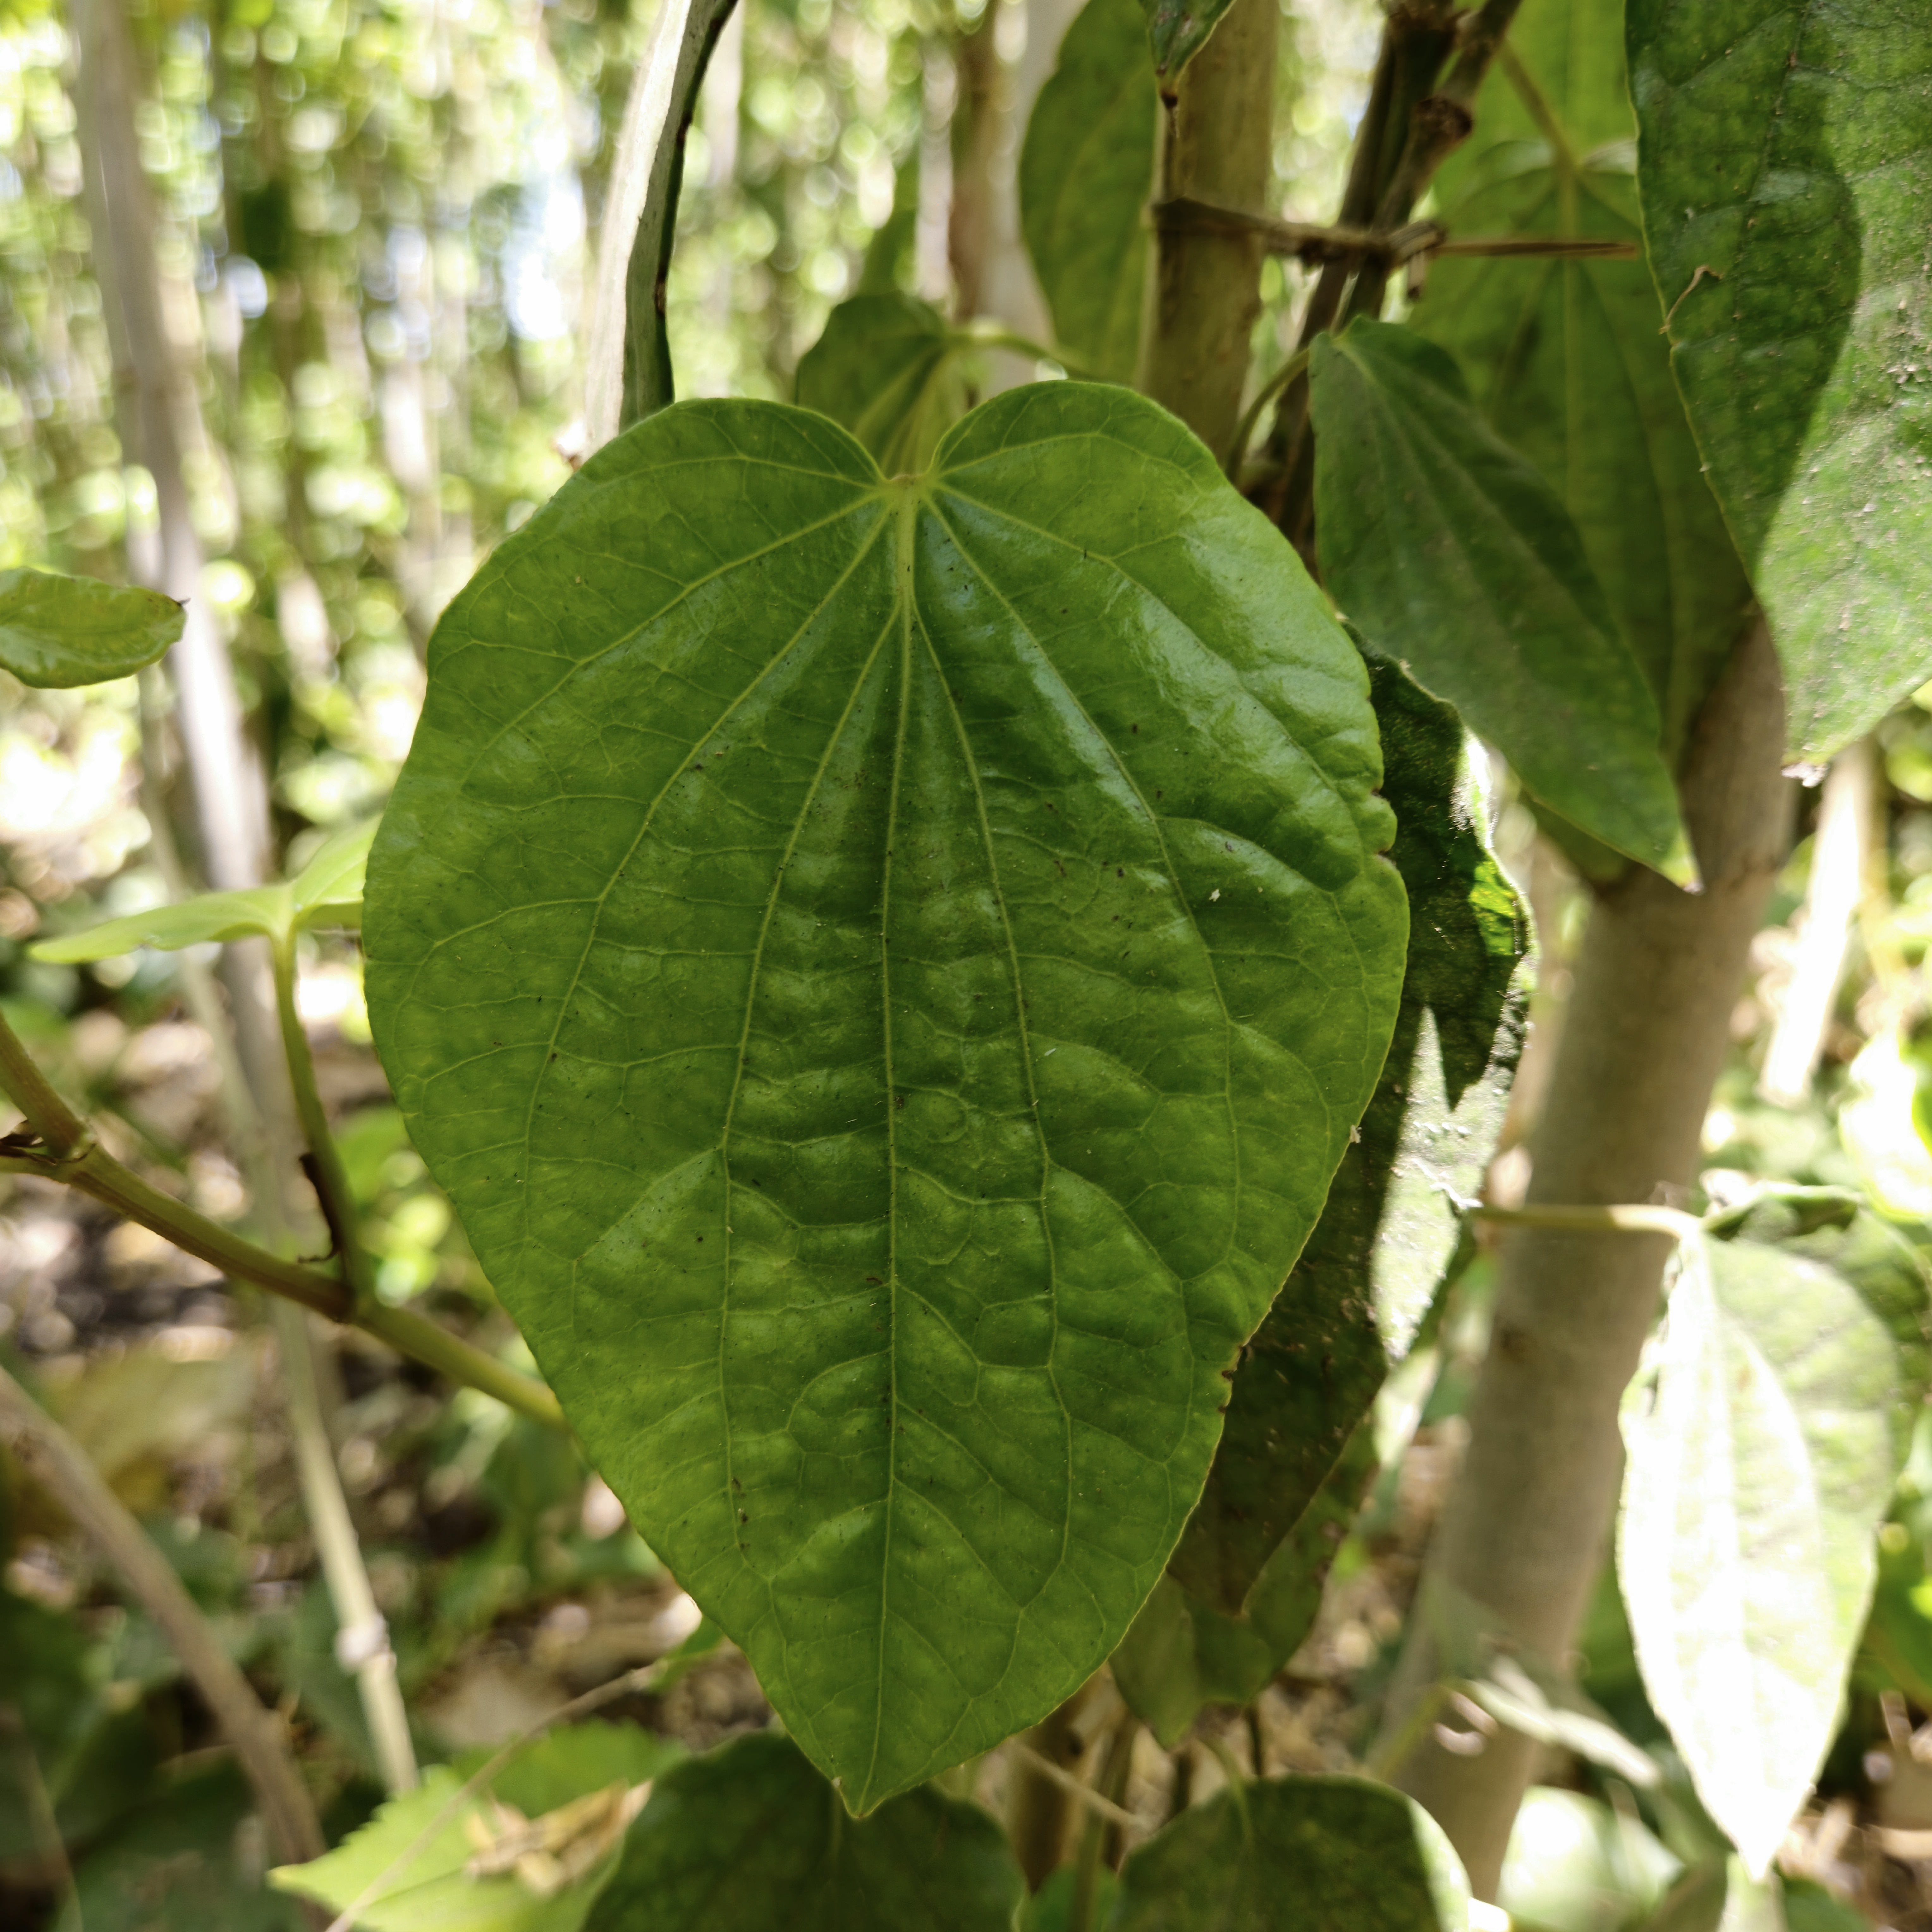
Label: Healthy